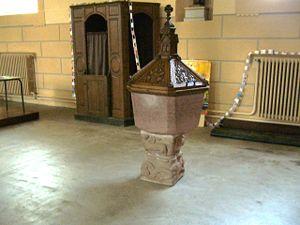
Lièpvre est une commune française située dans le département du Haut-Rhin, en région Grand Est.